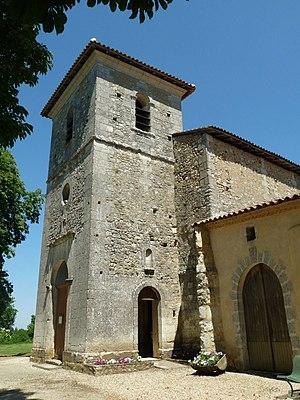
église de Parcoul, Dordogne, France
Parcoul est une ancienne commune du sud-ouest de la France, située dans le département de la Dordogne en région Nouvelle-Aquitaine, devenue le 1ᵉʳ janvier 2016 une commune déléguée au sein de la commune nouvelle de Parcoul-Chenaud.
Cet article recense les monuments historiques de l'arrondissement de Périgueux, dans le département de la Dordogne, en France.